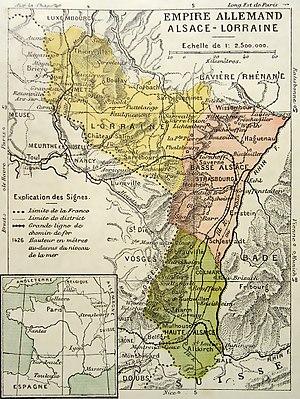
L’Alsace-Lorraine est le territoire cédé par la France à l'Empire allemand en application du traité de Francfort, signé le 10 mai 1871 après la défaite française. Si le traité ne concerne pas l'intégralité des territoires lorrain et alsacien d'alors, il ampute la France de territoires répartis entre quatre divisions administratives de l'époque. Cette cession concerne les trois quarts de l'ancien département de la Moselle, un quart de celui de la Meurthe, quelques communes situées dans l'est du département des Vosges, les cinq sixièmes du département du Haut-Rhin et l'intégralité du Bas-Rhin. La cession est validée par un vote du parlement français puis ratifiée lors du traité de Francfort.
Un Bezirkstag, « Conseil de district » en allemand, était une assemblée délibérante d'un district de l'Empire allemand, entre 1871 et 1919. L'Alsace-Lorraine comptait trois assemblées, correspondant aux trois districts du Reichsland.
L'incident de Saverne ou l'affaire de Saverne est une crise politique intérieure qui a secoué l'Empire allemand fin 1913, à la veille de la Première Guerre mondiale. La crise s'est produite lorsqu'un sous-lieutenant stationné à Saverne, ville de cantonnement de deux bataillons du 99ᵉ régiment d’infanterie prussien, a tenu des propos humiliants à l'égard de la population alsacienne. L'armée a réagi aux protestations populaires par des actes arbitraires et, en majeure partie, illégaux, ce qui a provoqué un débat au Reichstag sur les structures militaristes de la société allemande et sur la position des dirigeants du pays vis-à-vis du Kaiser Guillaume II, puis a conduit à un vote contre le gouvernement, représentant la plus grave crise politique que l'Allemagne ait traversée depuis 1908 avec l'affaire du Daily Telegraph et la démission du chancelier Bernhard von Bülow.
L’Alsace est une région culturelle et historique de l’est de la France à la frontière avec l'Allemagne et la Suisse. Ses habitants sont appelés les Alsaciens.